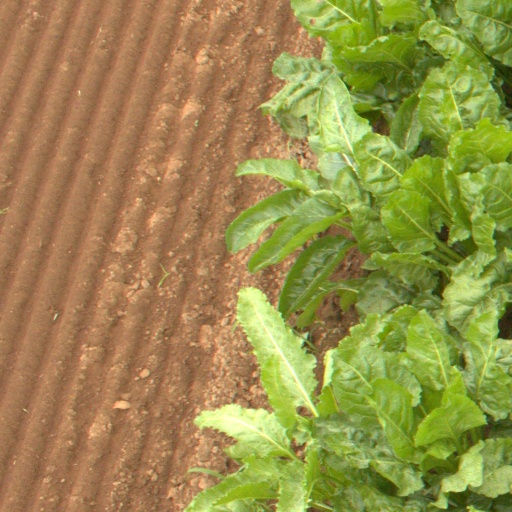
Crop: sugar beet